Michelle Rodriguez

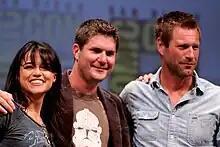
From left to right, Rodriguez, Jonathan Liebesman and Aaron Eckhart at the 2010 San Diego Comic-Con

In 2010, Rodriguez appeared in Robert Rodriguez's "Machete". In 2011, she appeared with Aaron Eckhart in the science fiction film "". In 2012, she returned to play the good clone and bad clone of Rain Ocampo in "". In 2013, she reprised her roles as Letty in "Fast & Furious 6" and Luz / Shé in the Robert Rodriguez sequel "Machete Kills". She also voiced a character in DreamWorks Animation's "Turbo".